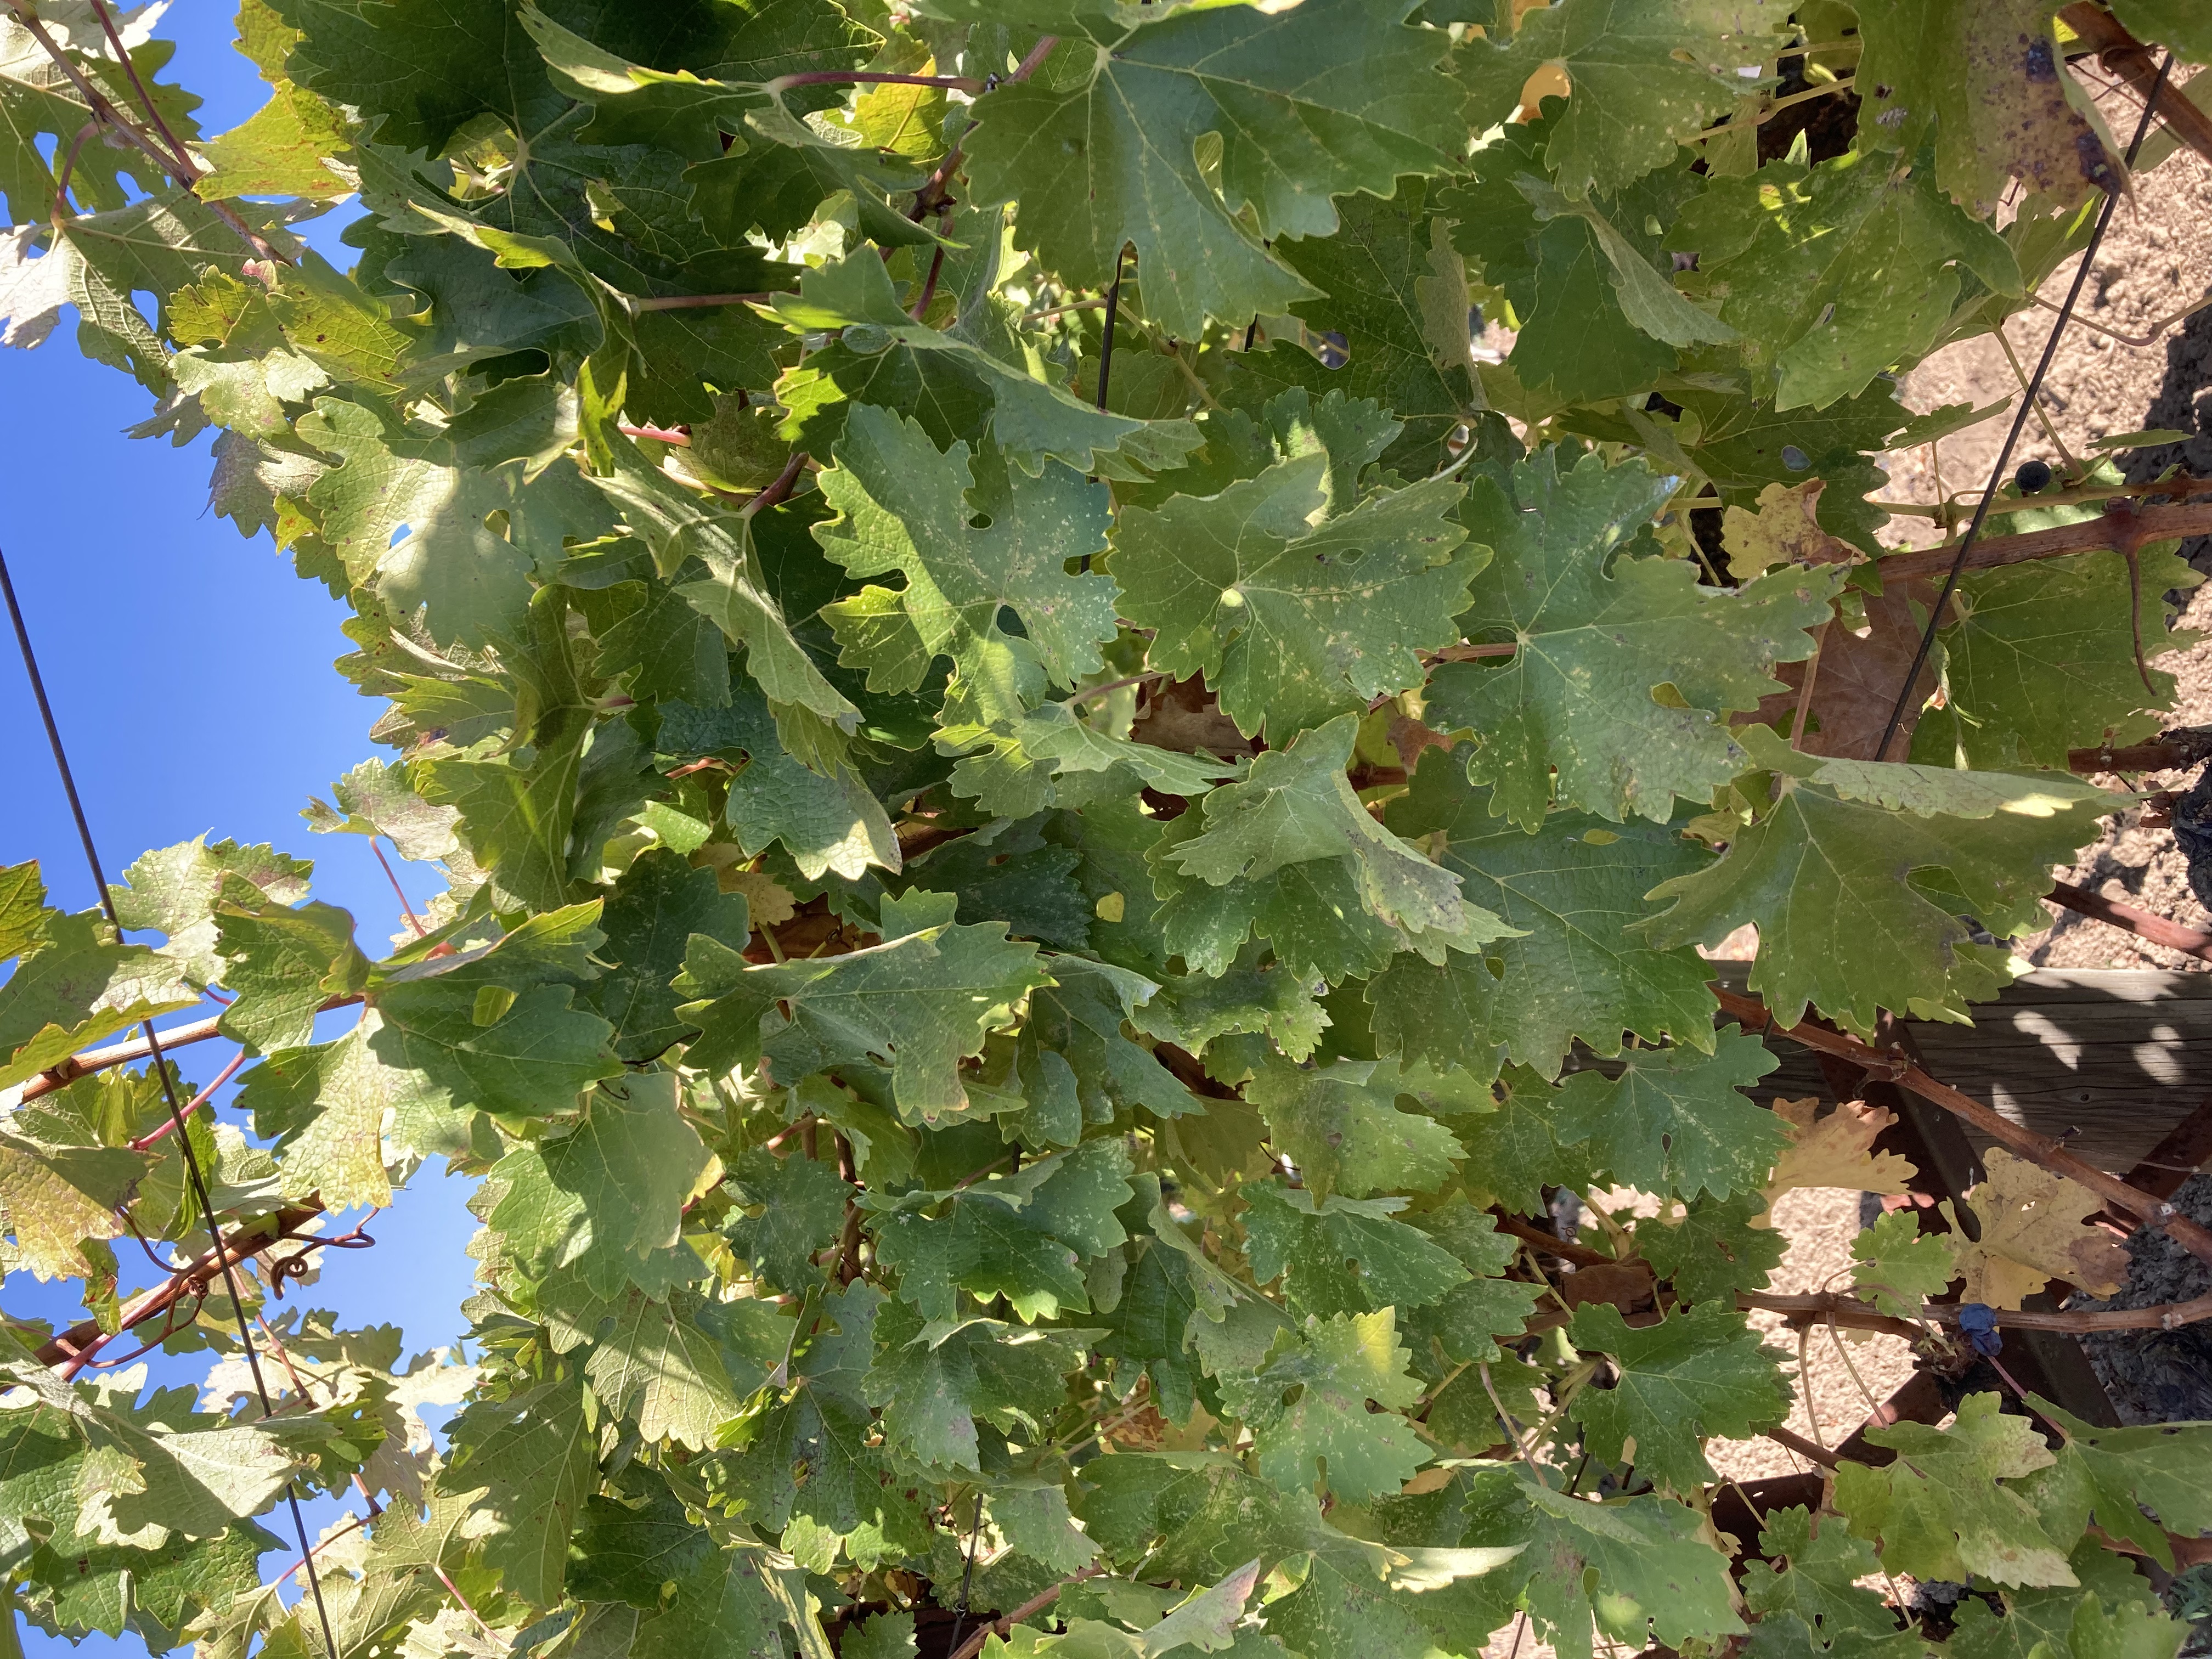
Label: No Virus